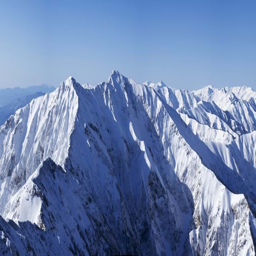
former resident set to scale 33 of the world 's toughest peaks for charity